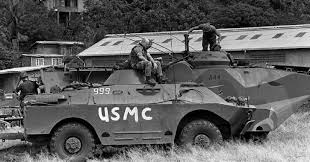
Label: BTR